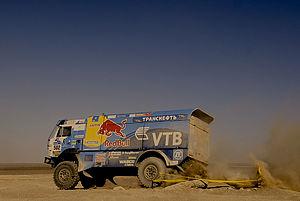
Firdaus Saripowitsch Kabirow, né le 19 mai 1961 à Kazan, est un pilote de rallyes russe, spécialiste de rallyes-raids en camions.